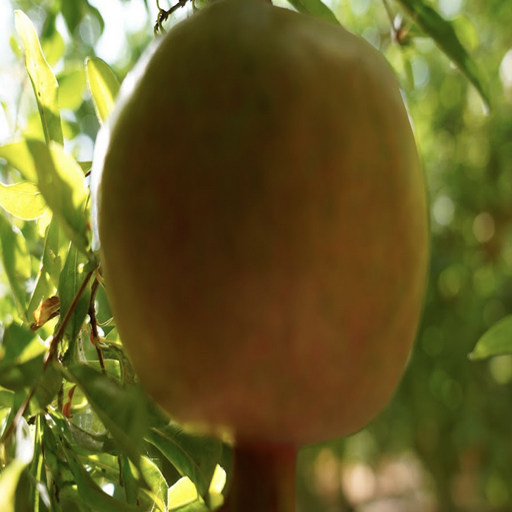
Label: Healthy